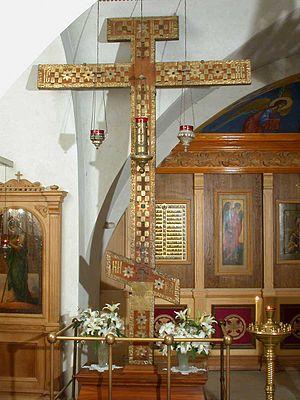
La Croix de Ki est un reliquaire, réalisé sur ordre du patriarche Nikon, pour le monastère de la Croix d'Onega sur l'île de Ki.